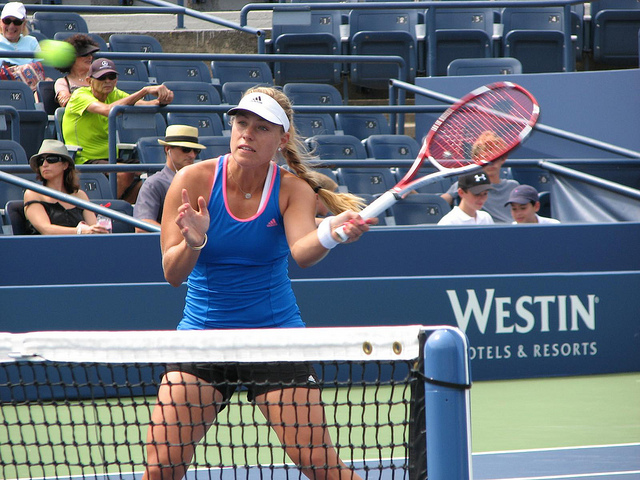
người phụ nữ áo tím đang chơi tennis trên sân